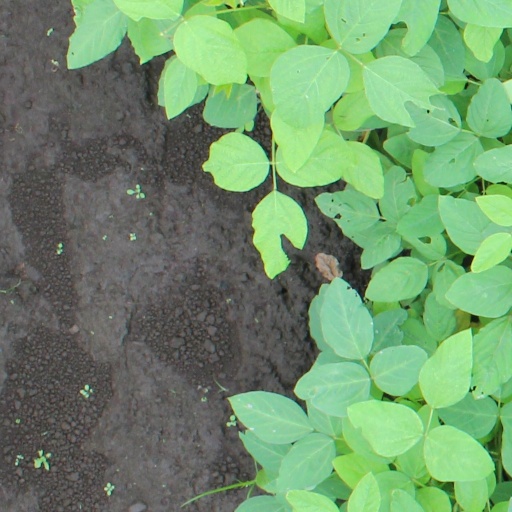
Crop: soybean